Gary Shaw (Irish footballer)

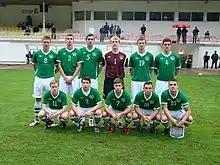
Shaw (number 19) with the Republic of Ireland U19 in 2010.

In 2010, Shaw was selected for the Irish Schools' team which took part in the Centenary Shield, an annual international tournament made up of teams from England, Ireland, Scotland, Wales and Northern Ireland. After losing their opening match, Ireland went on to record victories over Wales 1–0, Scotland 5–2 (Shaw amongst the scorers) and England 1–0 to claim the title, with Shaw setting up the winning goal for team-mate Robbie Benson in the final game of the series against England at the Pirelli Stadium, home of Burton Albion.